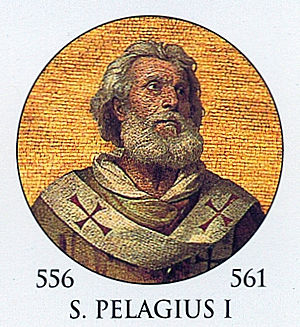
Pave Pelagius 1.
Pelagius 1. var pave fra 556 til sin død i 561. Han var den anden pave i det byzantinske pavedømme og var ligesom sin forgænger, en tidligere apocrisiarius i Konstantinopel.